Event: Nepal Earthquake
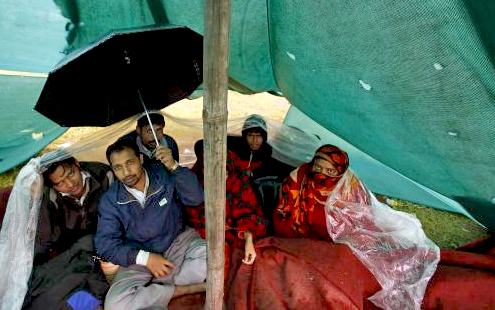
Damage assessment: no_damage